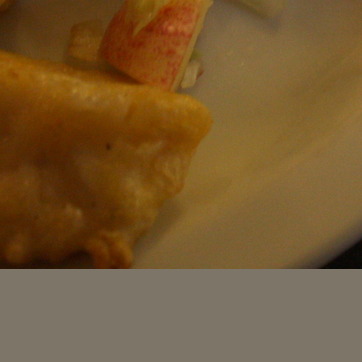
Material: food